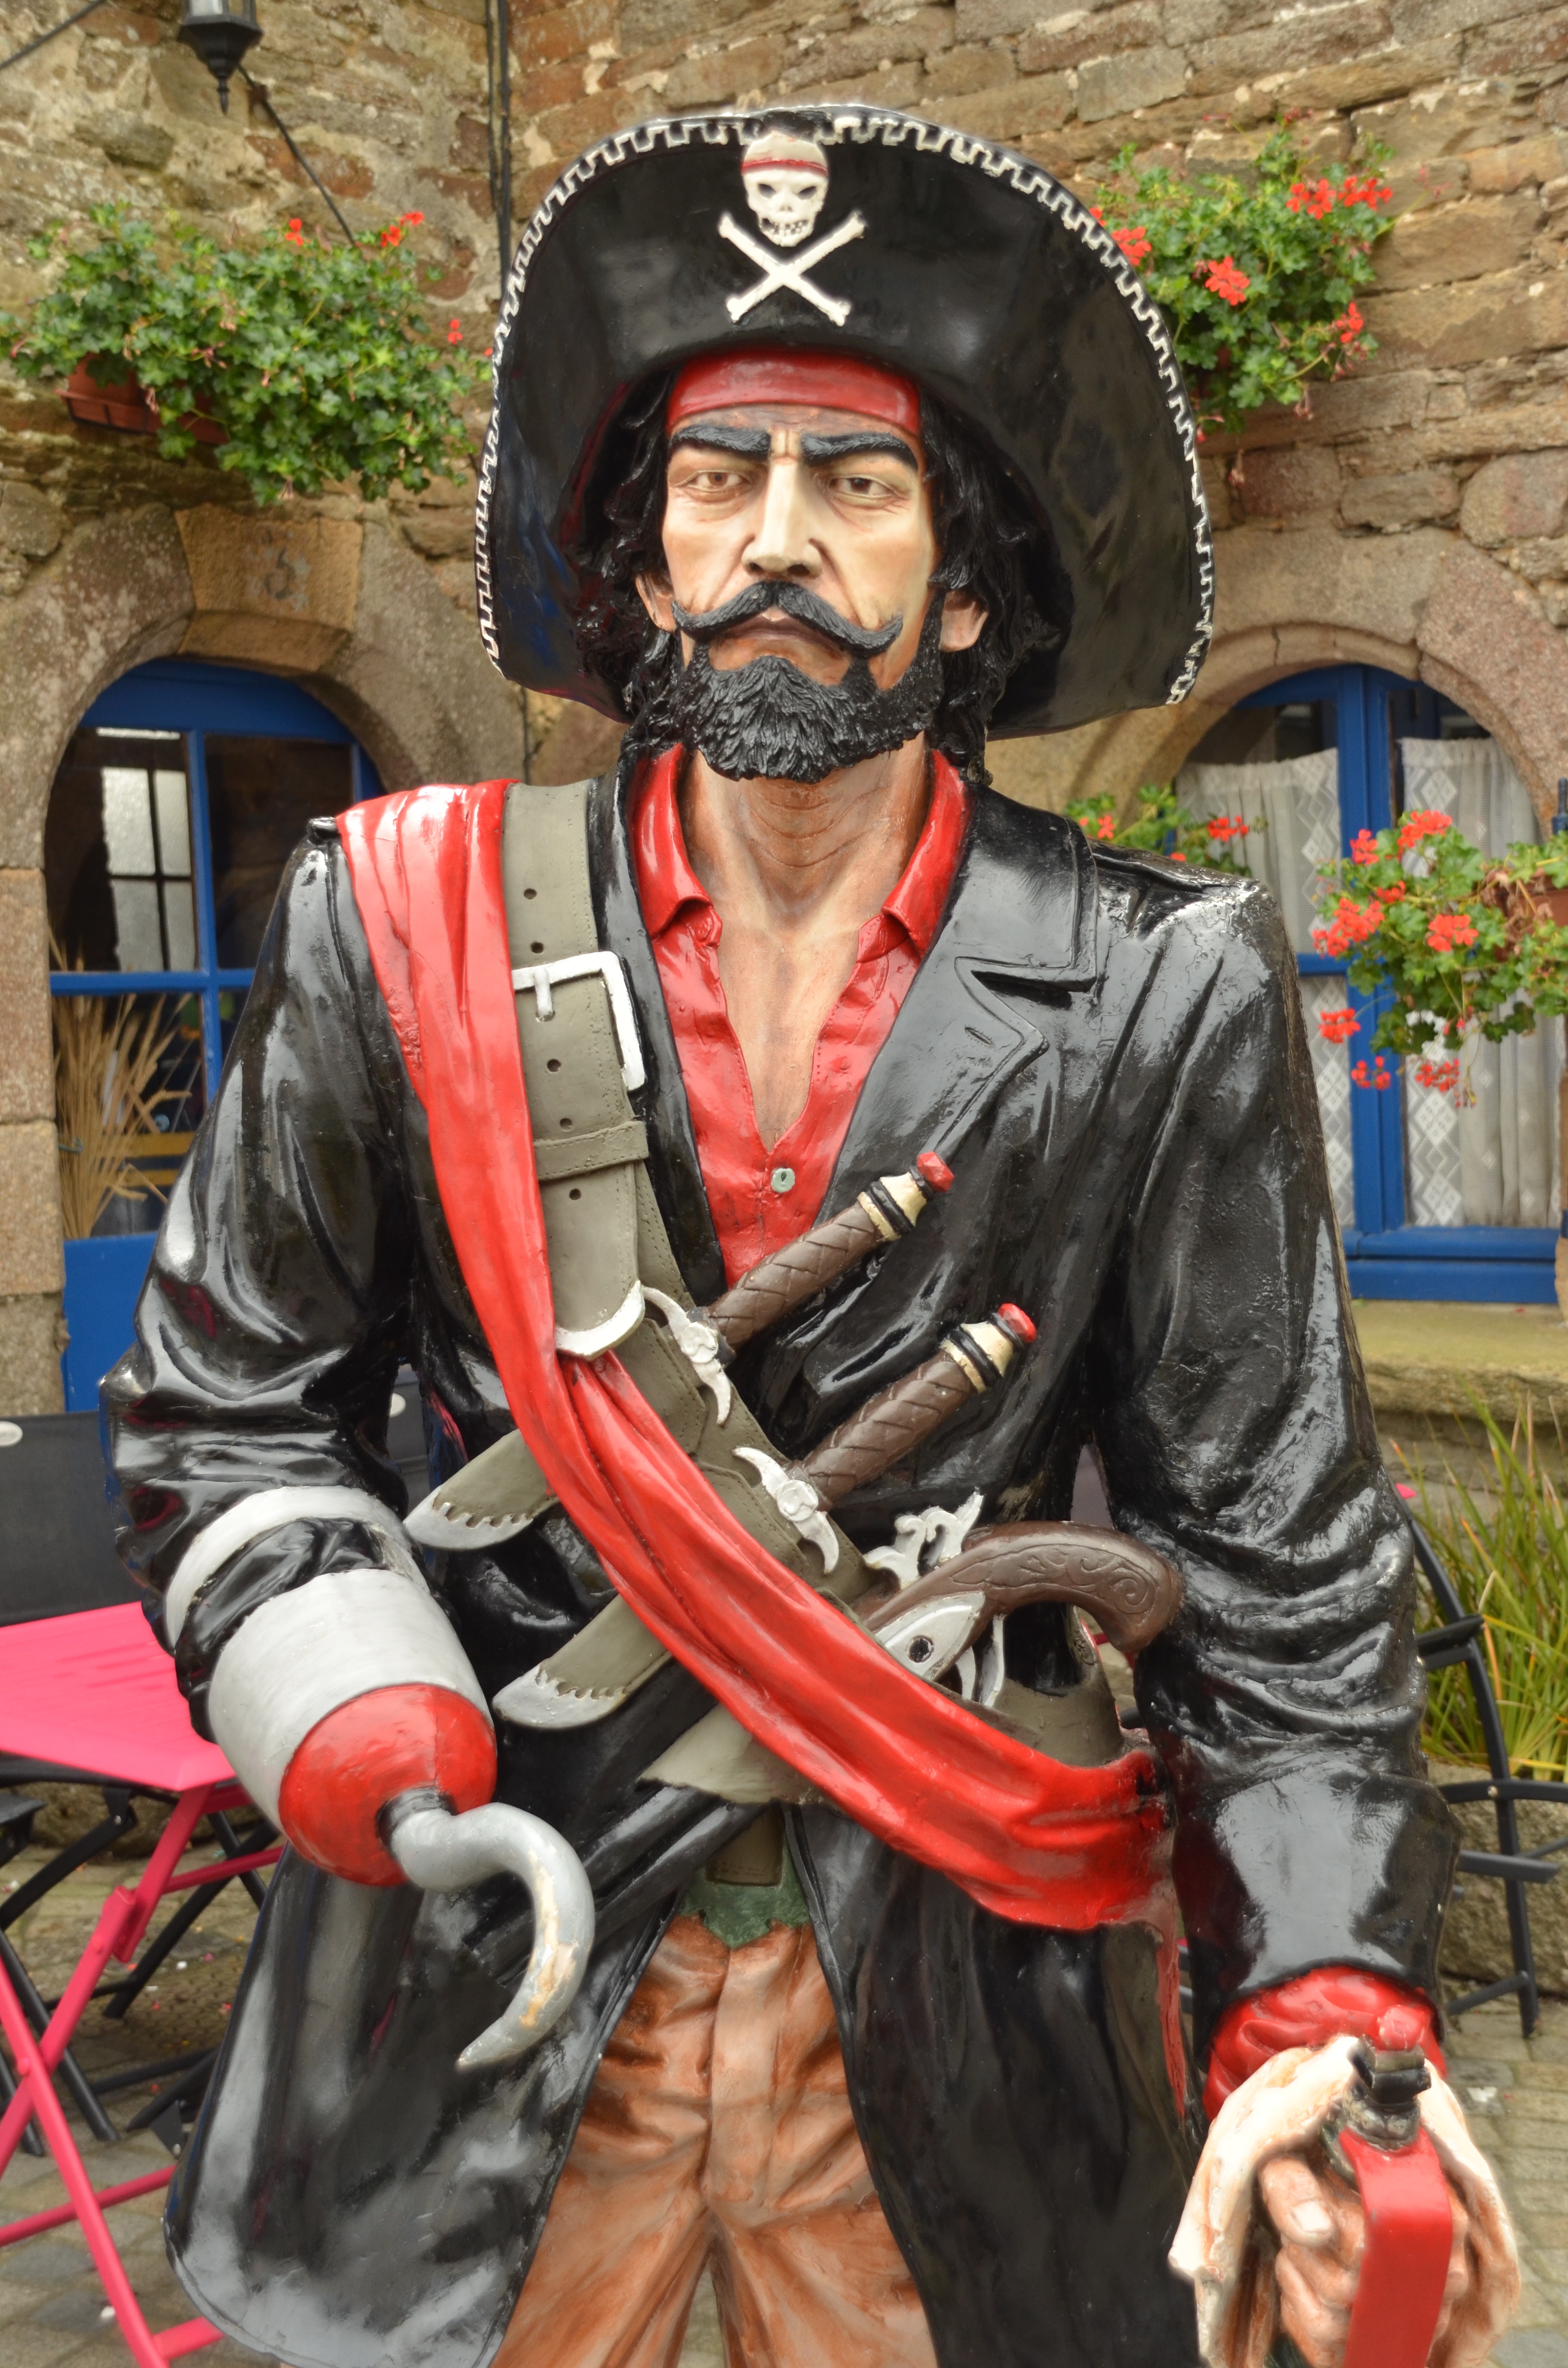
sea, ocean, ship, statue, hat, clothing, captain, knife, hook, sword, image, pirate, costume, comics